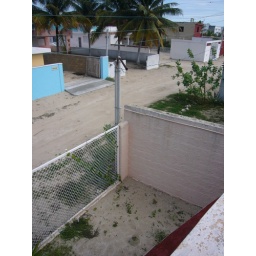
View of the street in front of our house